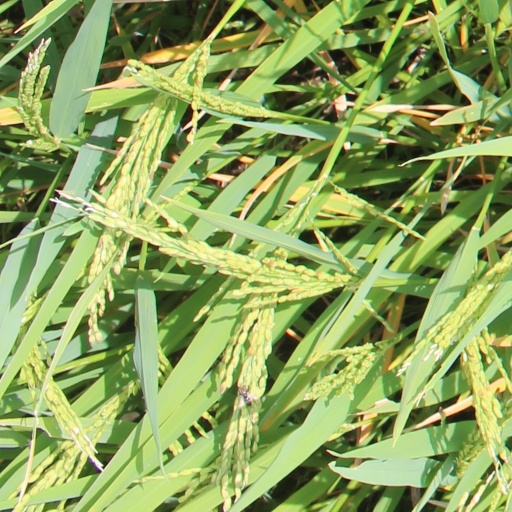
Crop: rice